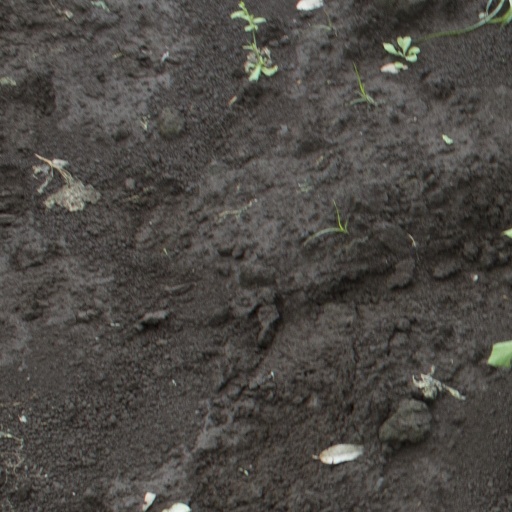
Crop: soybean